Assam Bengal Railway

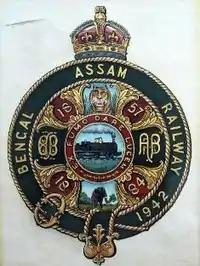
Logo of the Bengal and Assam Railway

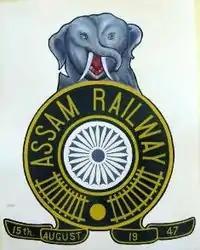
Logo of the Assam Railway

On 1 January 1942, the Assam Bengal Railway combined with the Eastern Bengal Railway to form the Bengal and Assam Railway. At time of the independence of India in 1947, Bengal and Assam Railway was split up and portions of the Bengal Assam Railway which lay in Assam and the Indian part of North Bengal became Assam Railway and East Indian Railway respectively. and the portions about 2,600 km long which fell within the boundary of erstwhile East Pakistan was named as Eastern Bengal Railway, the control remaining with the central Government of Pakistan. Later, with the effect from 1 February 1961, Eastern Bengal Railway was renamed as Pakistan Railway, and in 1962 it became Pakistan Eastern Railway. With the emergence of Bangladesh, it became Bangladesh Railway with its headquarters at Dhaka.